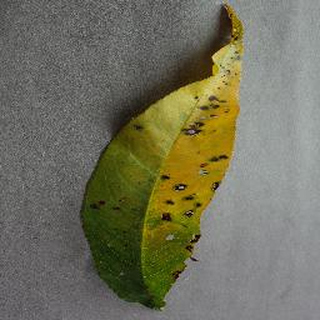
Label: peach_bacterial_spot